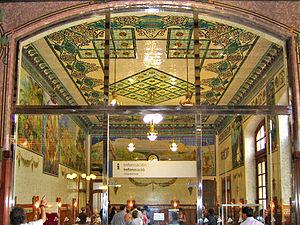
València-nord ou Valencia-Norte, fréquemment dénommée Estació del Nord/Estación del Norte dans l'actualité, autrefois València-Terme/Valencia-Término, est la principale gare ferroviaire de la ville de Valence, capitale du Pays valencien, en Espagne.